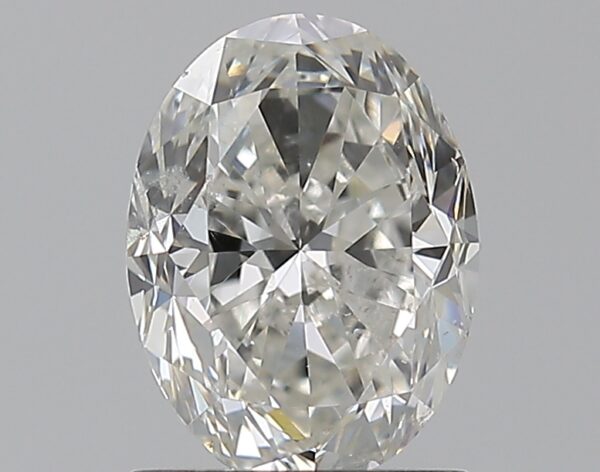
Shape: oval
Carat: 1.2
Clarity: SI2
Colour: I
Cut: GD
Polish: EX
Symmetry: VG
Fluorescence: N
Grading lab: GIA
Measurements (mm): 7.59 x 5.67 x 3.96